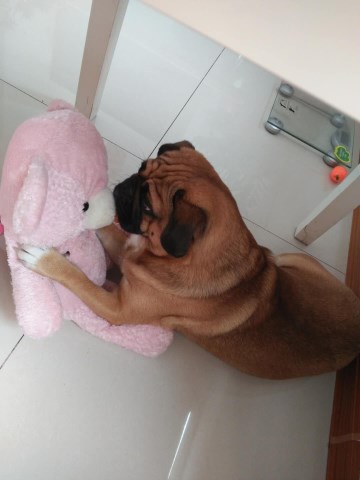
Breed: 798-n000130-pug